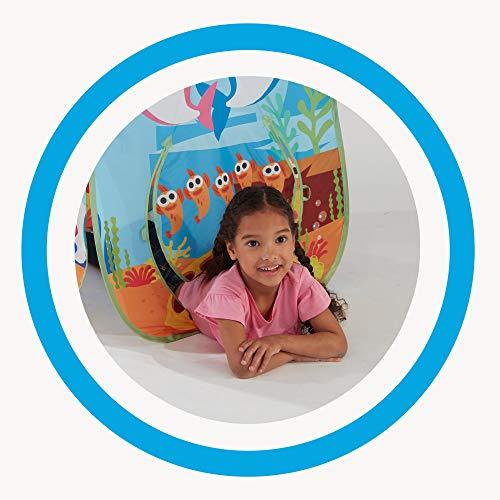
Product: Playhut Pinkfong Baby Shark Explore 4 Fun Pop-Up Play Tent Preschool Gift for Kids - Amazon Exclusive
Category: Toys & Games | Sports & Outdoor Play | Play Tents & Tunnels
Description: High quality materials: playhut tents are made from high quality, Lightweight, yet durable materials for easy of portability and storage, Made to withstand the preschool crazies.
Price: $19.99
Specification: ProductDimensions:28x60x36inches|ItemWeight:2.69pounds|ShippingWeight:2.69pounds(Viewshippingratesandpolicies)|ASIN:B07NPHBFG9|Itemmodelnumber:B07NPHBFG9|Manufacturerrecommendedage:36months-15years